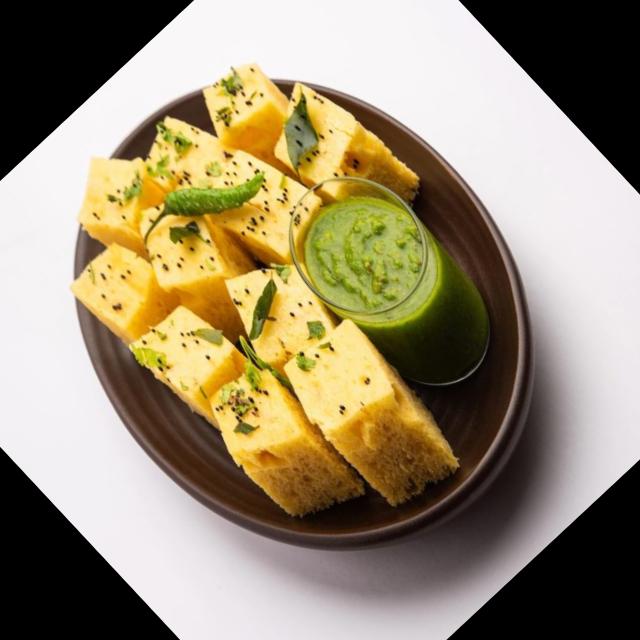
Dish: dhokla